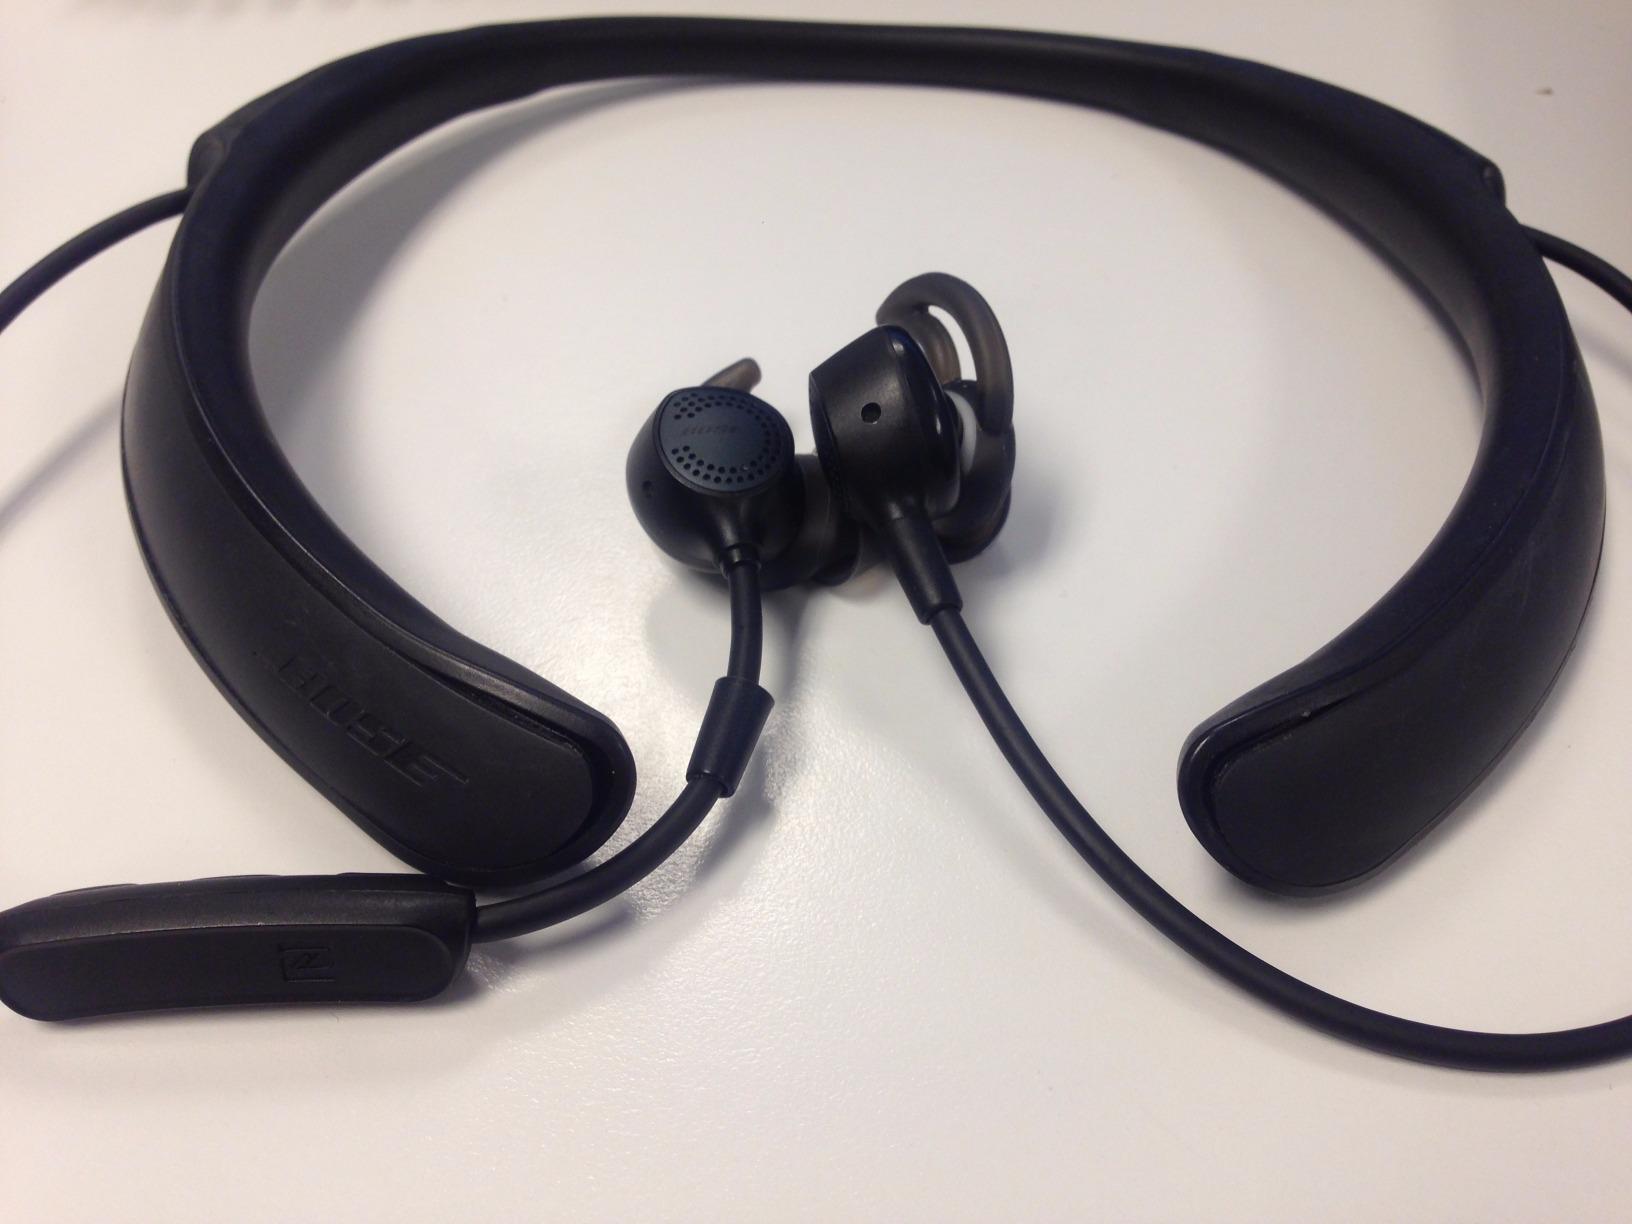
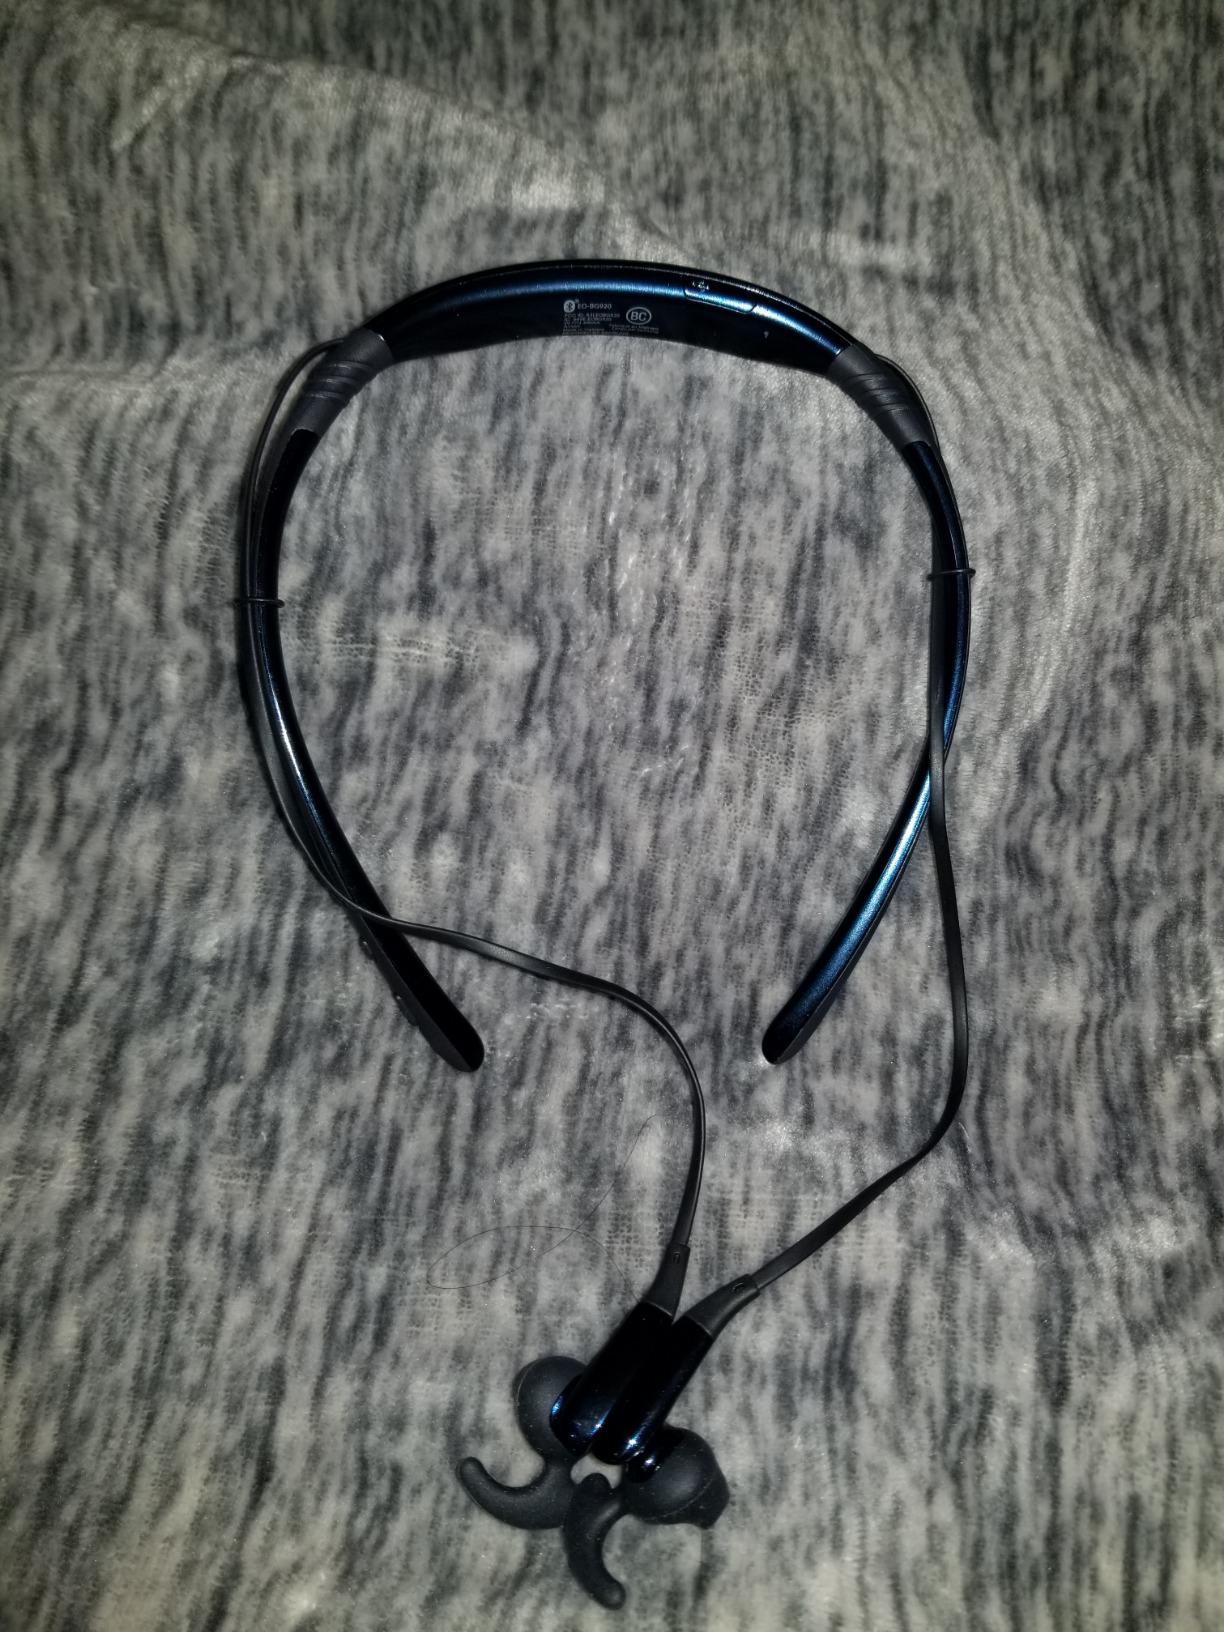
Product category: headphones
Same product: no